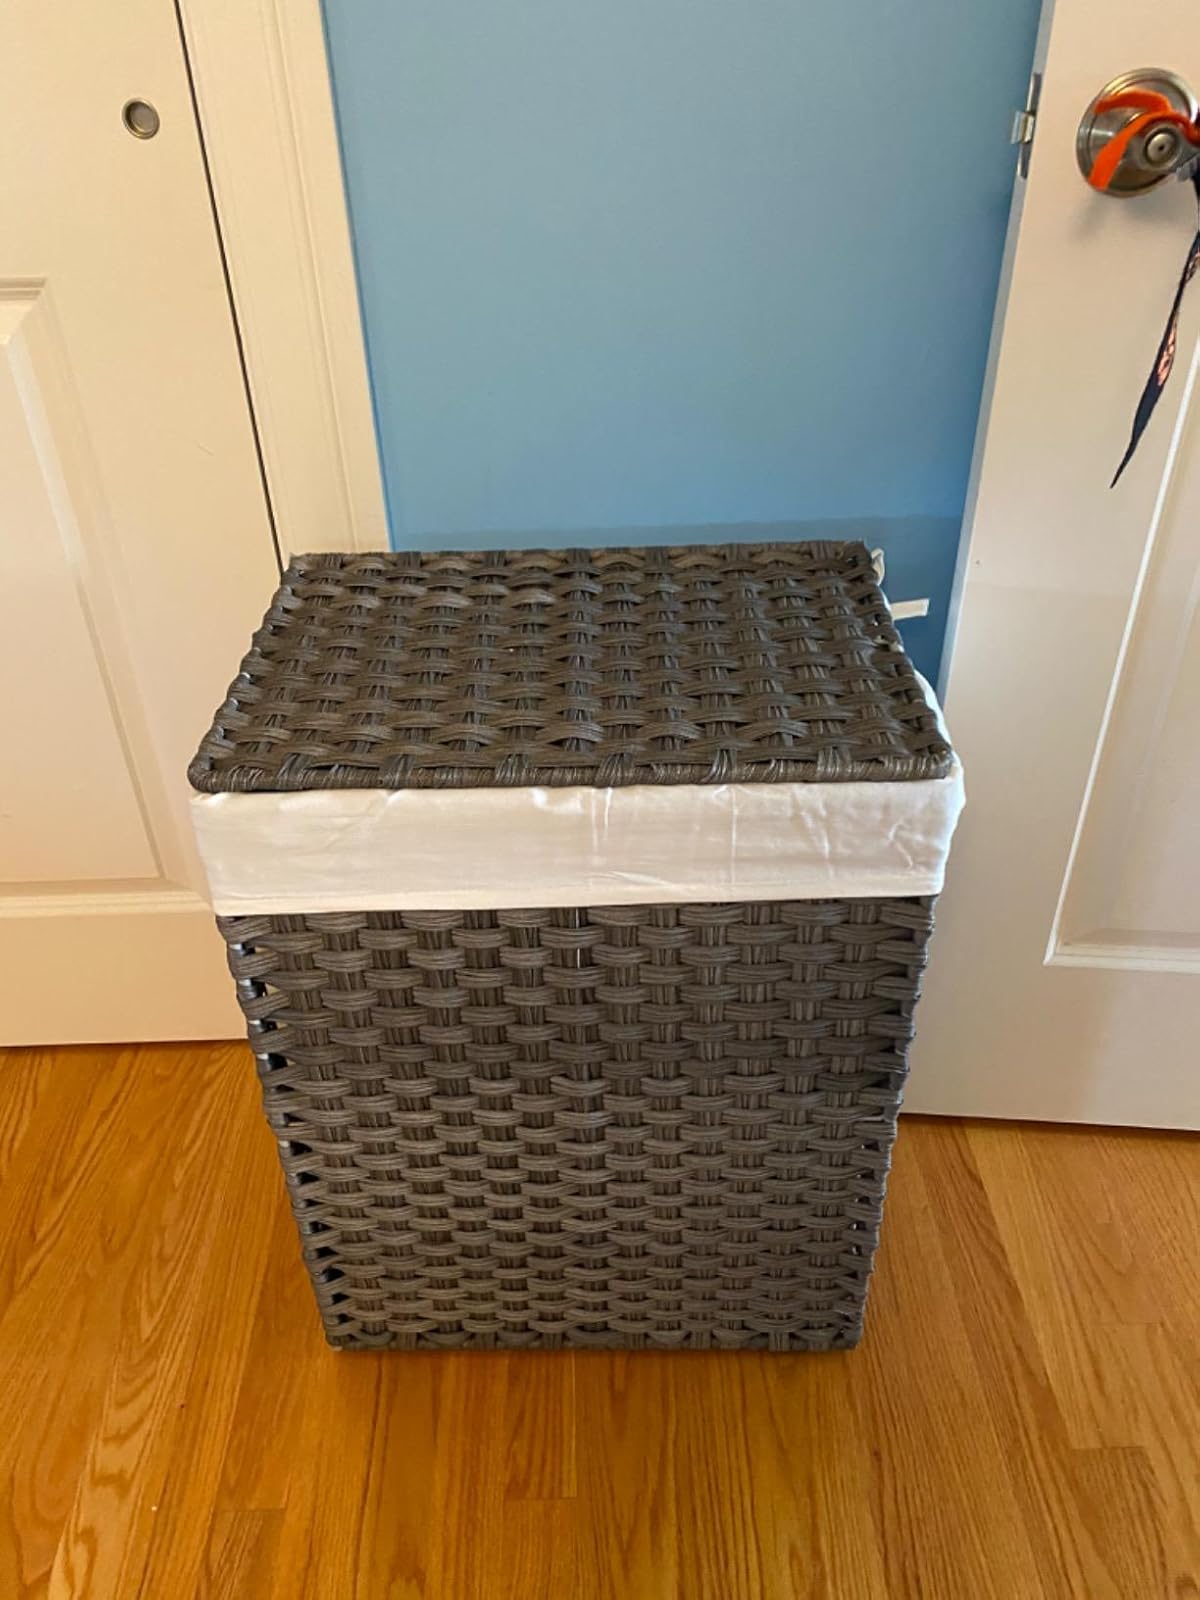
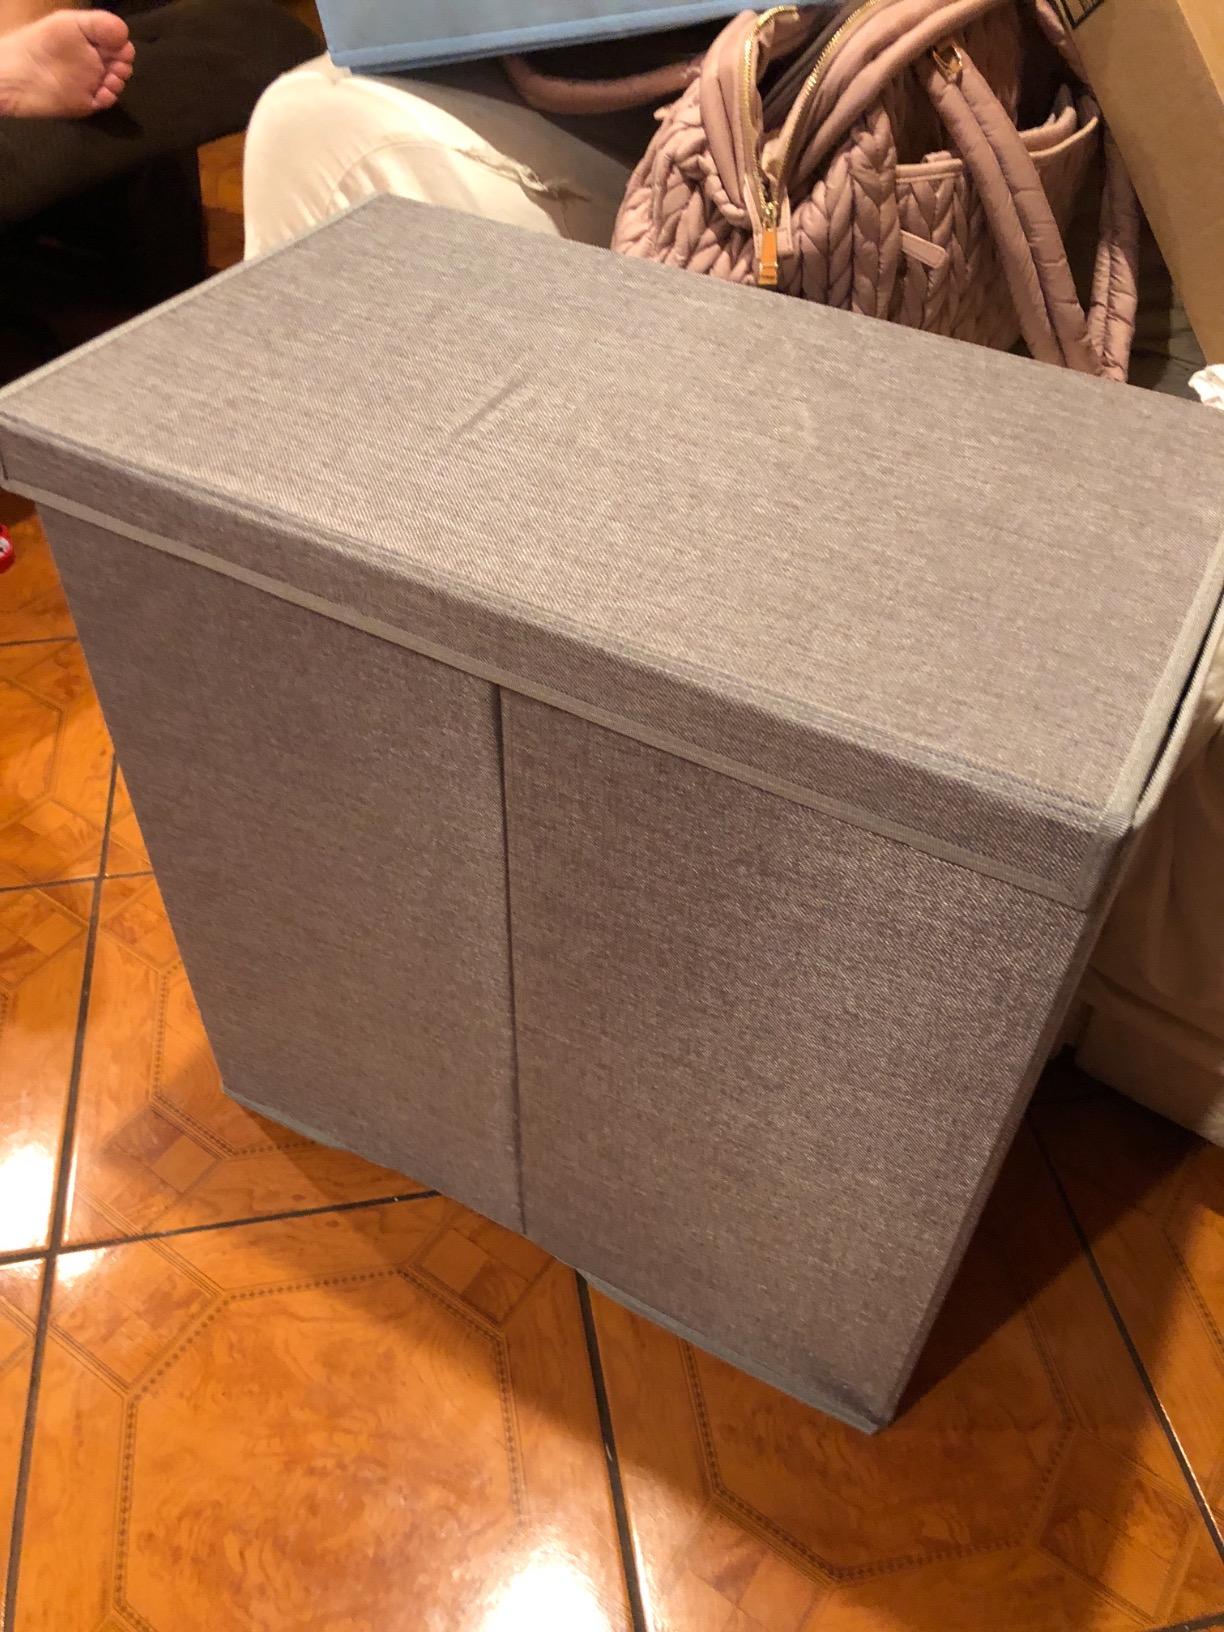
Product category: items_hamper
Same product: no